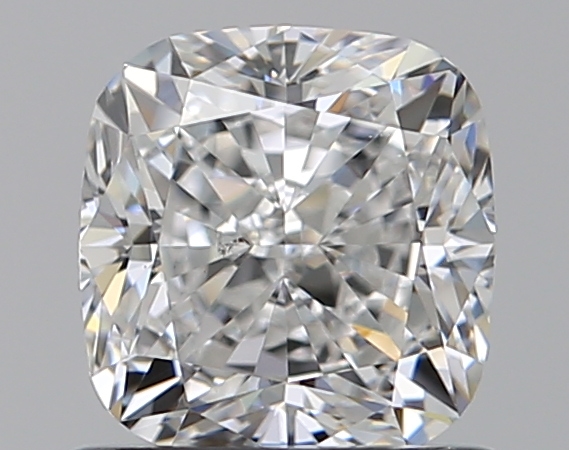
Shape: cushion
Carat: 0.96
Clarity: SI1
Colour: F
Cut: VG
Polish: EX
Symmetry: EX
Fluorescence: F
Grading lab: GIA
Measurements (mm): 5.51 x 5.28 x 3.78